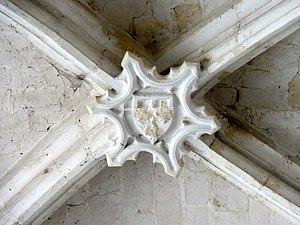
Clé de voûte - voir titre.
L'église Saint-Martin est une église catholique paroissiale située à Breuil-le-Vert, dans le département de l'Oise, en France. C'est une église atypique composée d'une large nef unique ouvrant à l'est sur les deux vaisseaux d'un grand chœur au chevet plat, et d'une chapelle avec abside à pans coupés au sud des deux premières travées du chœur. De l'église primitive de la fin du XIᵉ siècle, subsistent encore les grandes arcades bouchées au sud de la nef, également visibles depuis l'extérieur en raison de la démolition du bas-côté sud au début du XIXᵉ siècle, où à une époque antérieure. Pour le reste, la nef date du début du XVIᵉ siècle, mais n'a reçu sa configuration actuelle, avec des voûtes d'ogives en briques et plâtre, qu'en 1870 / 1872. Le chœur est en revanche un complexe assez homogène de la première moitié du XIIIᵉ siècle, qui ne compte qu'un unique niveau d'élévation, mais se prévaut d'une architecture gothique de bon niveau. La deuxième travée du sud sert de base au clocher en bâtière, qui représente l'élément le plus intéressant à l'extérieur. Les deux dernières travées des deux vaisseaux présentent des supports amincis, et forment un chœur-halle carré.